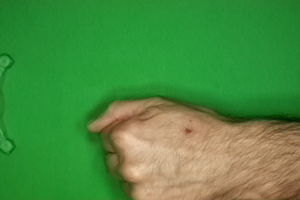
Label: rock